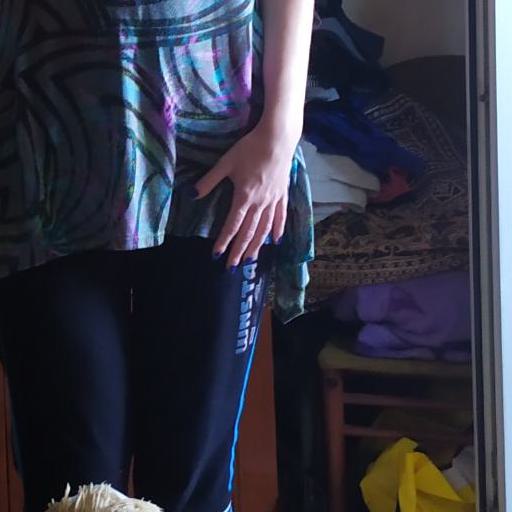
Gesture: no_gesture